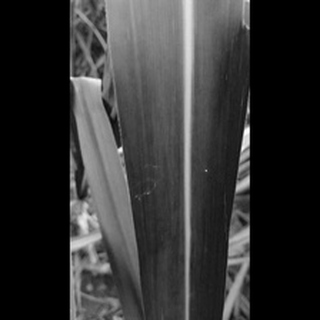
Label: healthy_sugarcane